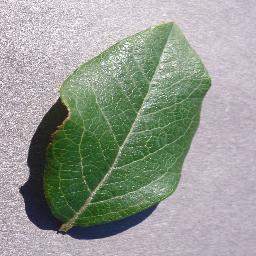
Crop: blueberry
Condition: healthy